New York World

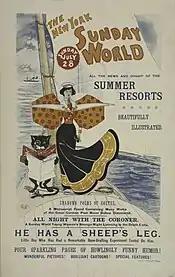
Advertising poster for the July 28, 1895, "New York Sunday World"

In 1896, the "World" began using a four-color printing press; it was the first newspaper to launch a color supplement, which featured "The Yellow Kid" cartoon "Hogan's Alley". It joined a circulation battle with William Randolph Hearst's "New York Journal". In 1899 Pulitzer and Hearst were the cause of the newsboys' strike of 1899, which led to Pulitzer's circulation dropping by 70%.